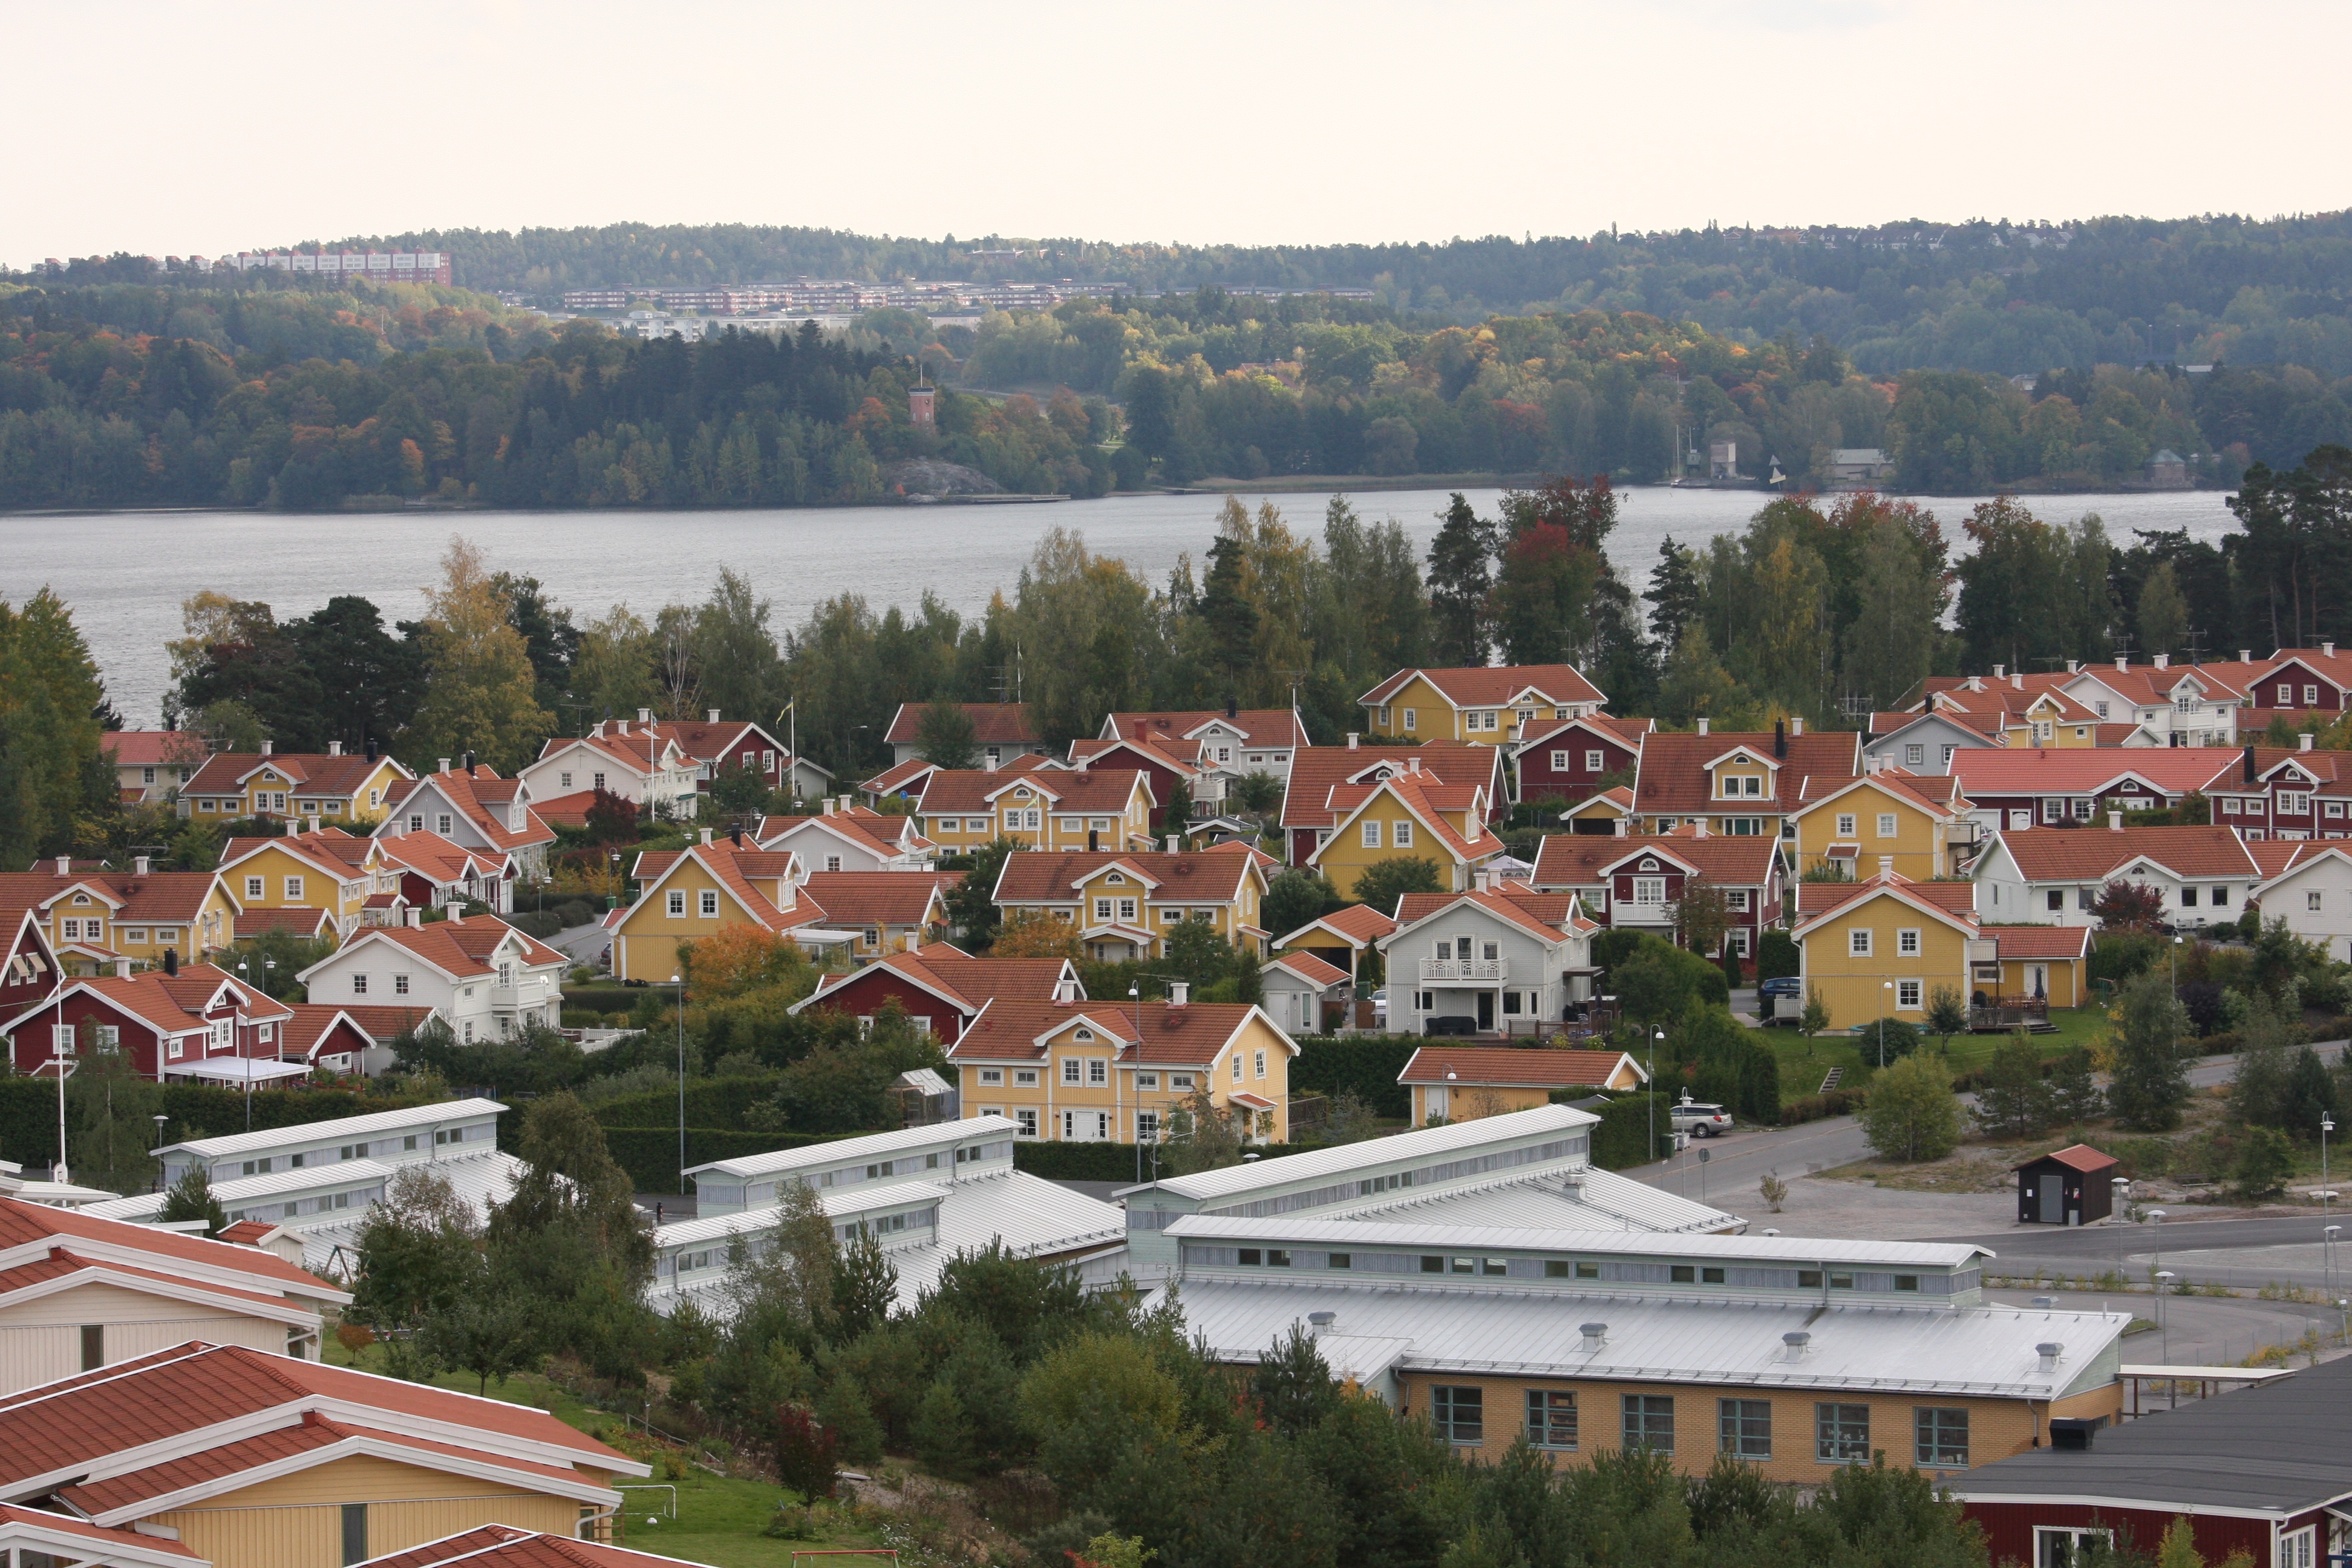
house, town, mountain range, cityscape, village, suburb, housing, sweden, estate, neighbourhood, bird's eye view, aerial photography, residential area, human settlement, eker